Symphony Number One

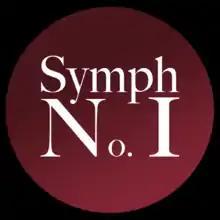

Symphony Number One (SNO) is a chamber orchestra primarily devoted to new music based in Baltimore, Maryland. SNO performs each year in musical venues in Mount Vernon, Baltimore, at Morgan State University, and across the city. Jordan Randall Smith is Symphony Number One's founder and current music director.